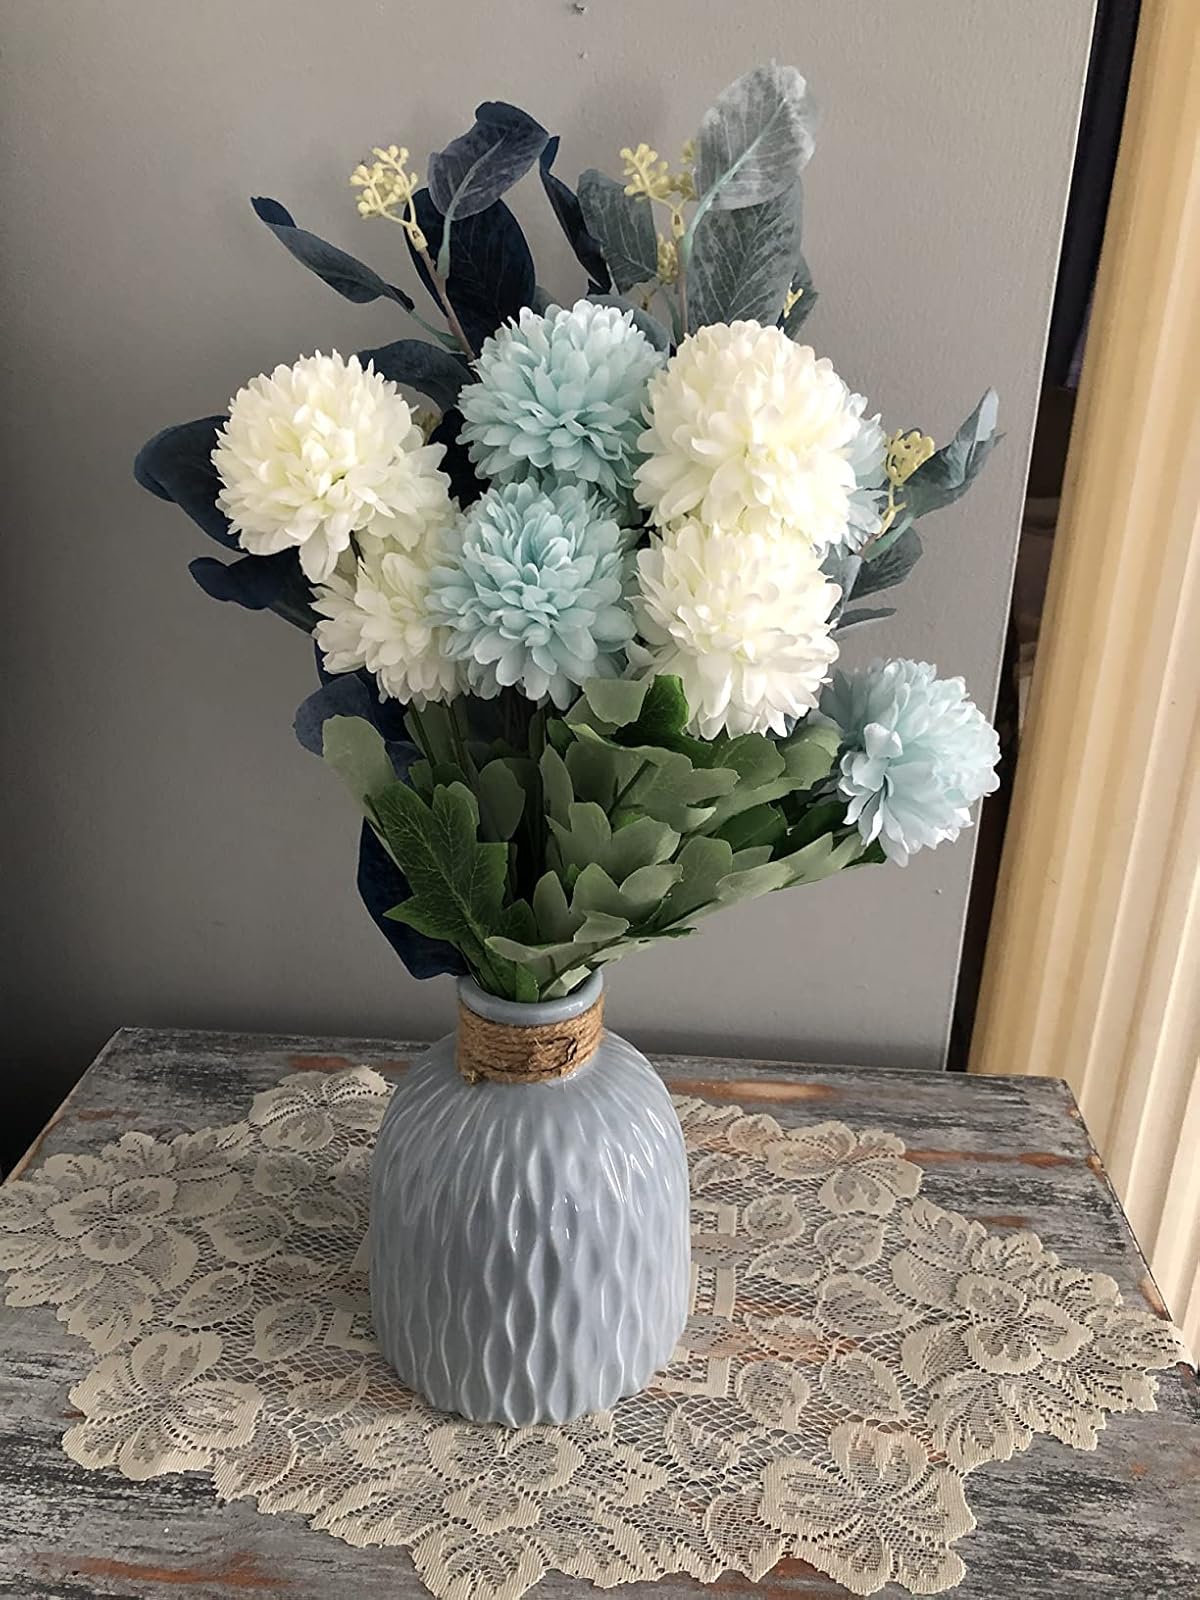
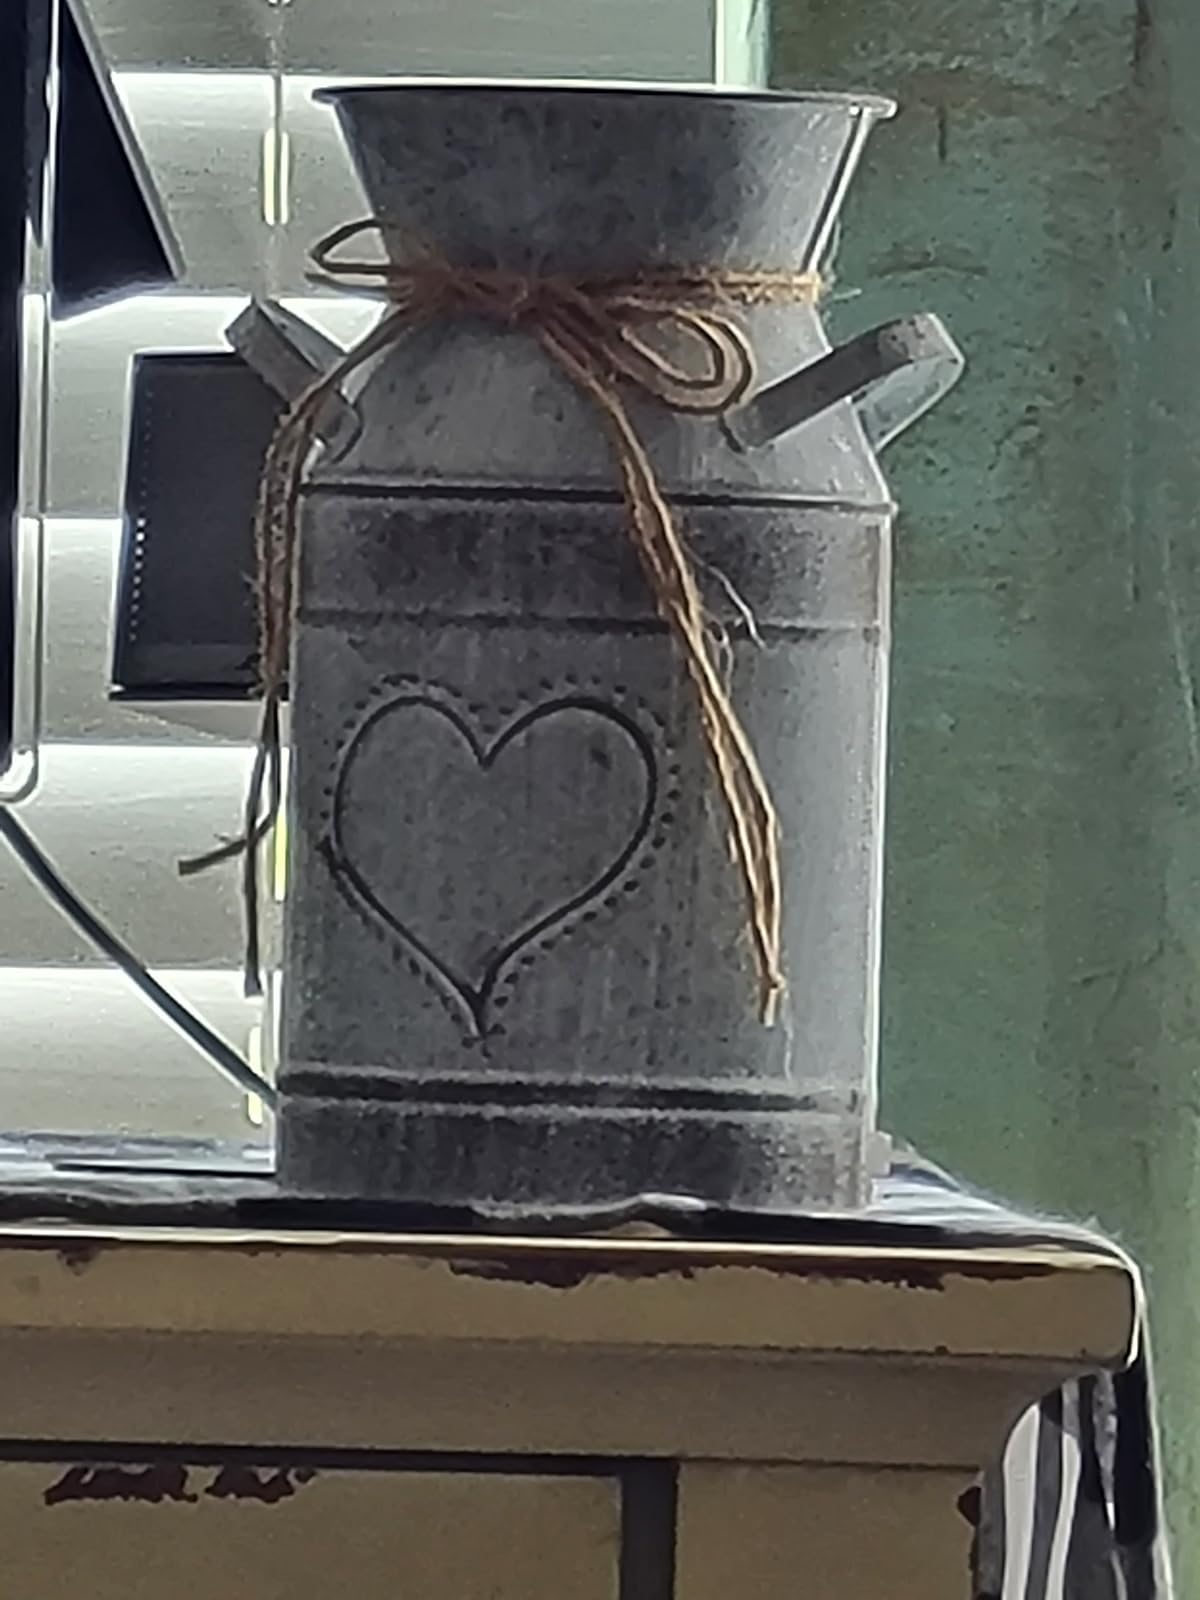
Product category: vase
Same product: no